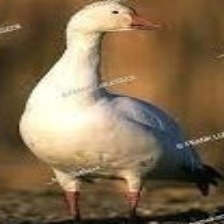
Species: SNOW GOOSE
Scientific name: ANSER CAERULESCENS
ImageNet parent category: goose